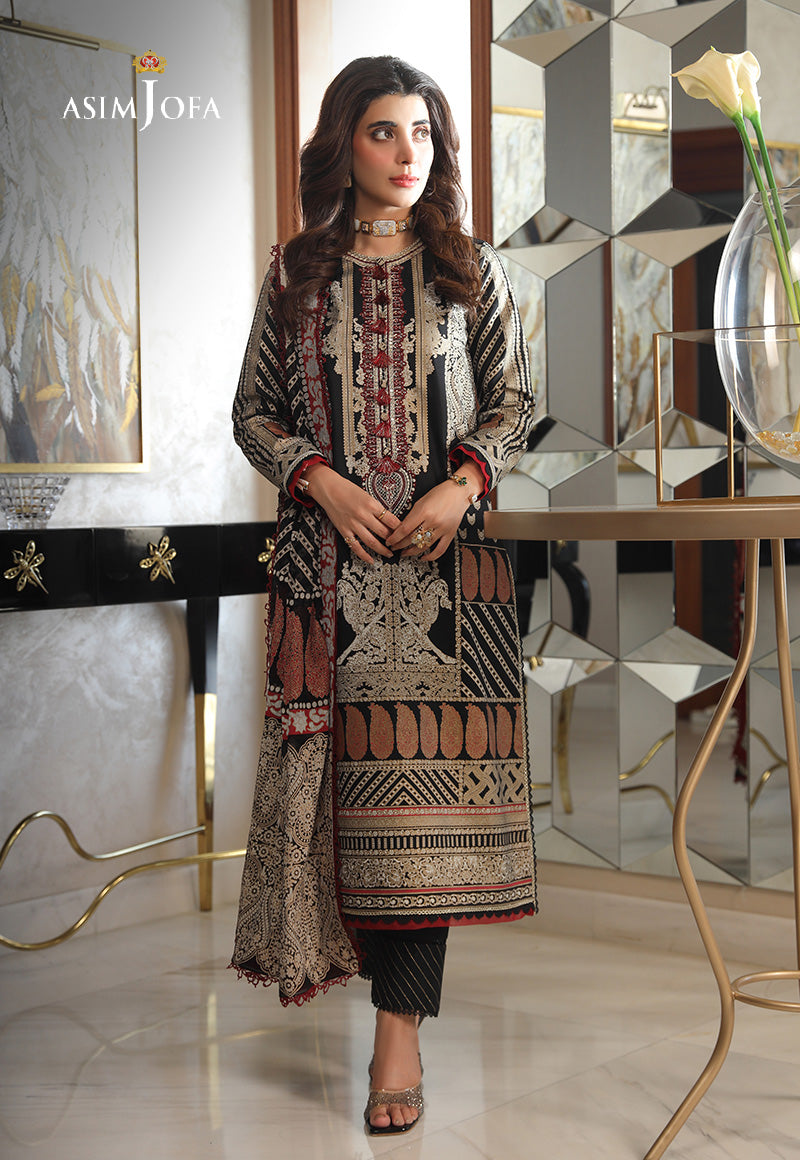
black brown embroidered salwar suit